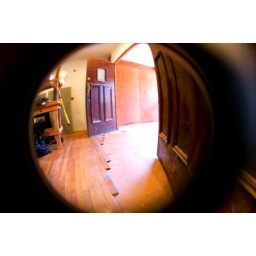
My friends, Bryson and Kate, are building a house in the woods with their bare hands.